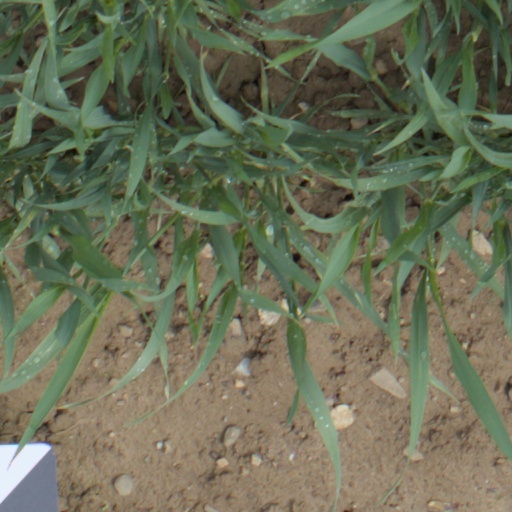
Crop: wheat